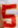
Number: 5